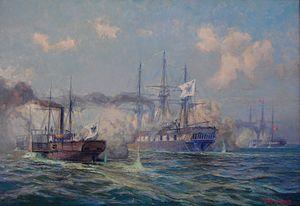
Alexander Kircher, dit Alex Kircher, est un peintre et illustrateur autrichien né à Trieste le 26 février 1867 et mort à Berlin le 16 septembre 1939.
Le combat de Rügen ou de Jasmund est une bataille navale durant la guerre des Duchés opposant les marines de guerre du Danemark et de la Prusse le 17 mars 1864 à l'est de la presqu'île de Jasmund, partie de l'île de Rügen.